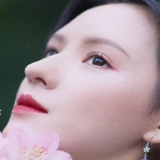
diễn viên Trương Dư Hi